Moonage Daydream

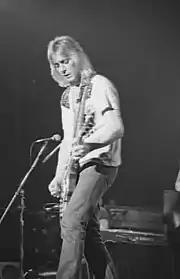
Mick Ronson's guitar work received unanimous praise from music critics, with most calling it the best aspect of the track.

The original version of "Moonage Daydream" by the short-lived band Arnold Corns was released in the UK by B&C Records as a 7-inch single with "Hang On to Yourself" as the B-side in May 1971. The re-recorded version was released as the third track on Bowie's fifth studio album "The Rise and Fall of Ziggy Stardust and the Spiders from Mars", between "Soul Love" and "Starman", on 16 June 1972 by RCA Records. Discussing the song's placement in the album's track-listing, Pegg describes it as its "keystone" if one identifies the opening and closing tracks ("Five Years" and "Rock 'n' Roll Suicide", respectively) as the album's framework.